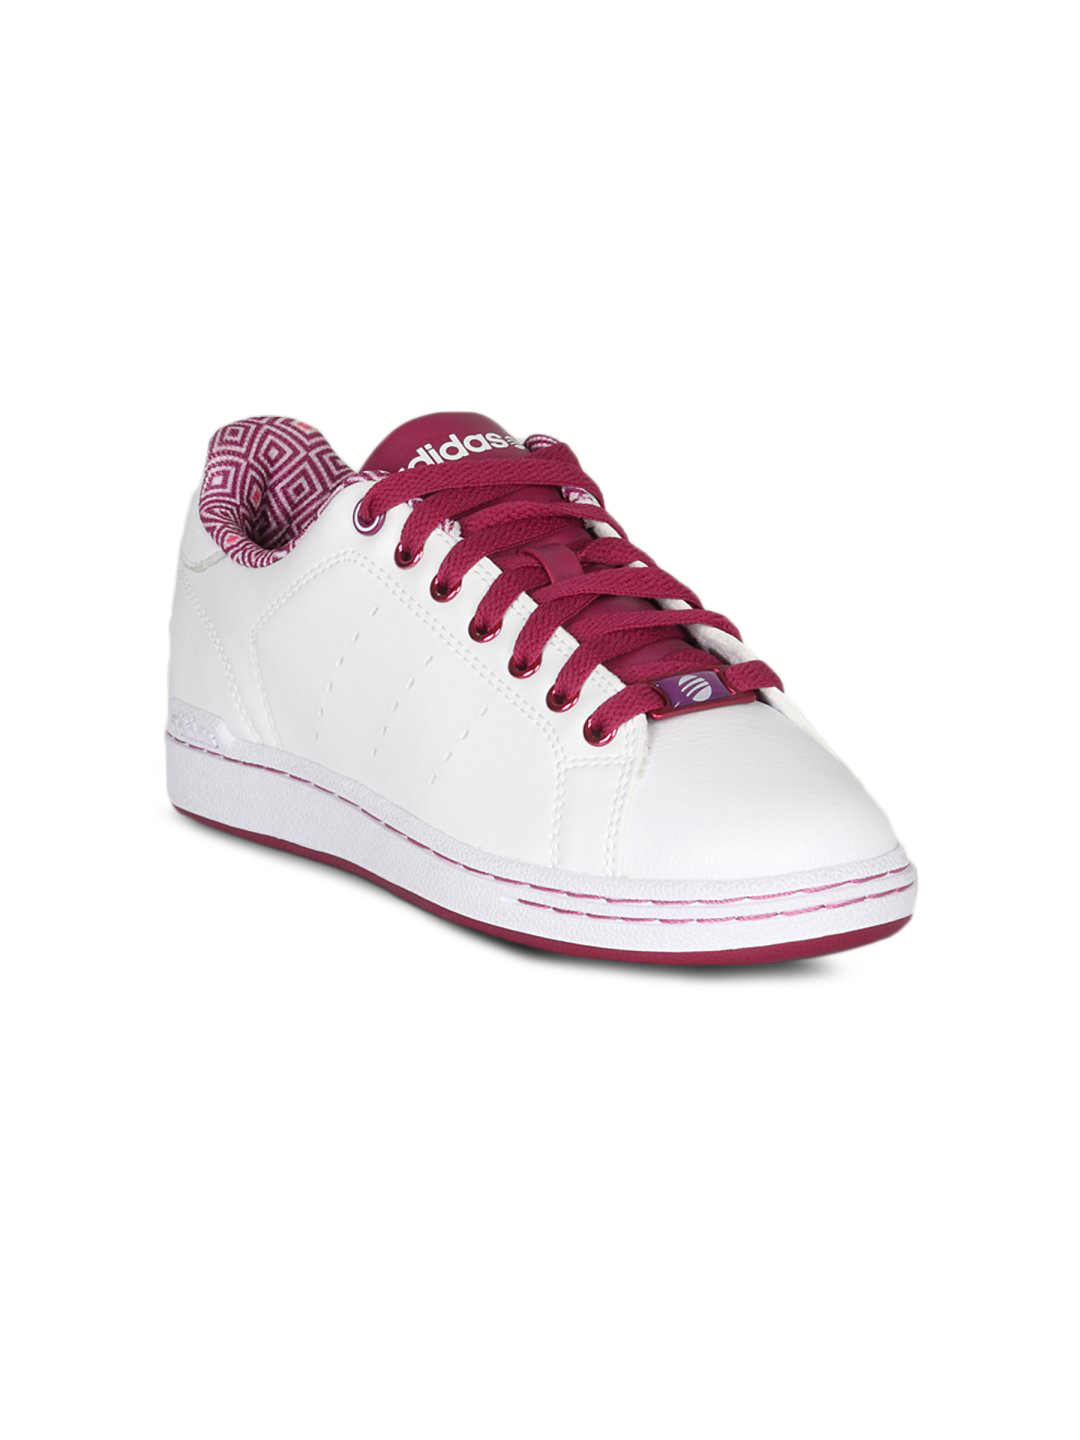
ADIDAS Women's Vintage Set White Shoe
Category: Footwear / Shoes / Casual Shoes
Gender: Women
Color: White
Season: Summer 2011
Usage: Casual